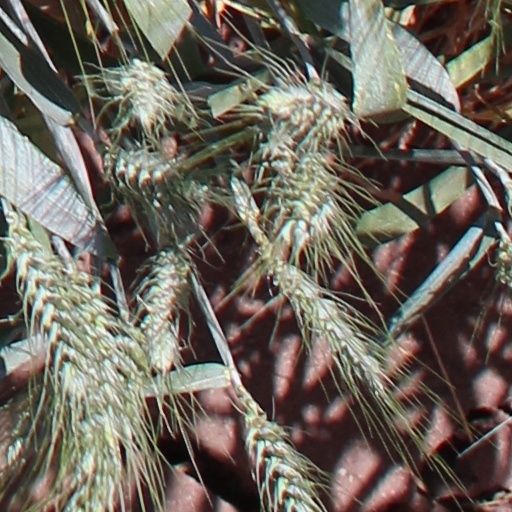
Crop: wheat